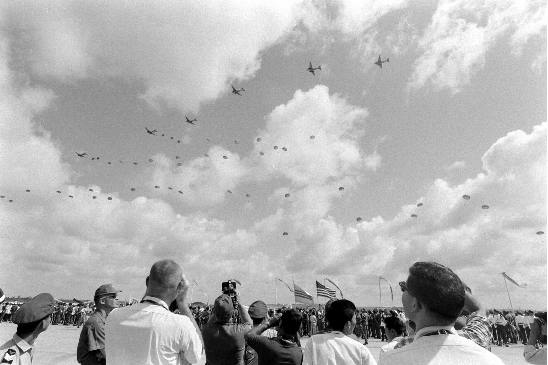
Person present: Yes